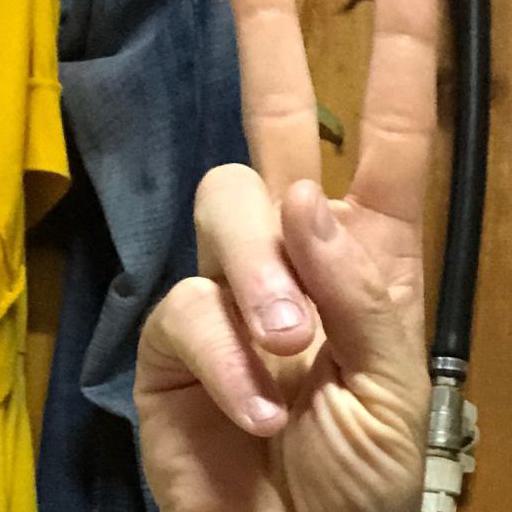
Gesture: peace